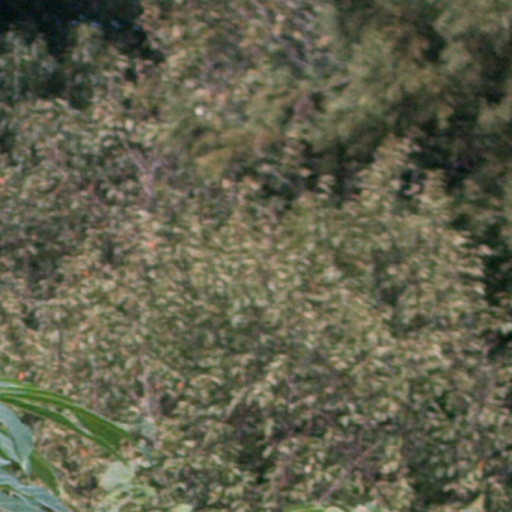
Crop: cassava